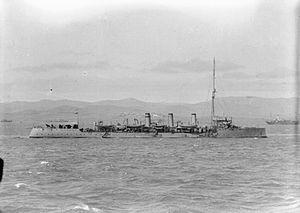
La classe Forward est une classe de deux croiseurs éclaireurs de la Royal Navy construite avant la Première Guerre mondiale.